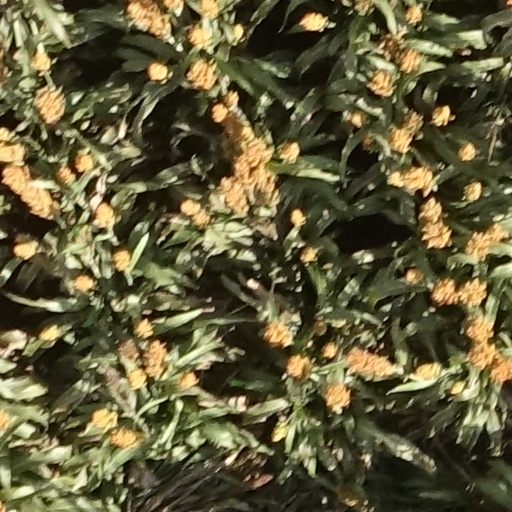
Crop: sorghum